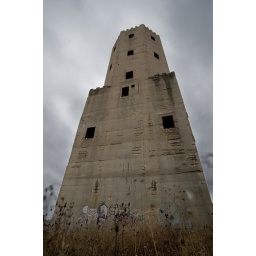
The giant building towers over the field that it stands in.